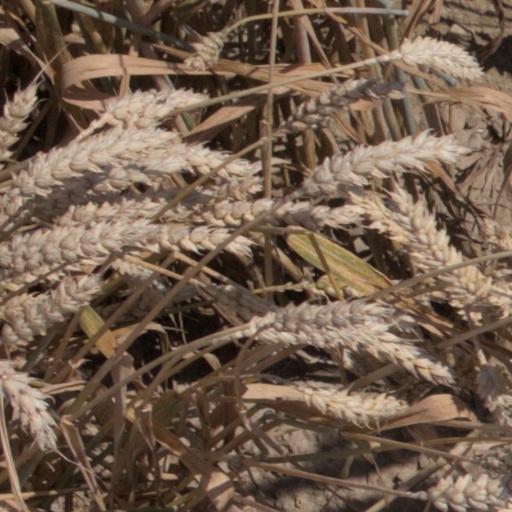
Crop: wheat